Soviet Strike

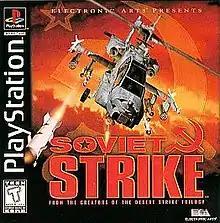
North American PlayStation cover art

Soviet Strike is a helicopter-based shooter game developed and published by Electronic Arts for the PlayStation in 1996 and the Sega Saturn in 1997. The game is a sequel to the "Strike" games which began on the Sega Genesis with "". "Soviet Strike" is the series' first installment for a 32-bit console and was first conceived as "32-bit Strike". Early on, it was intended for the 3DO platform, before development changed to the PlayStation.